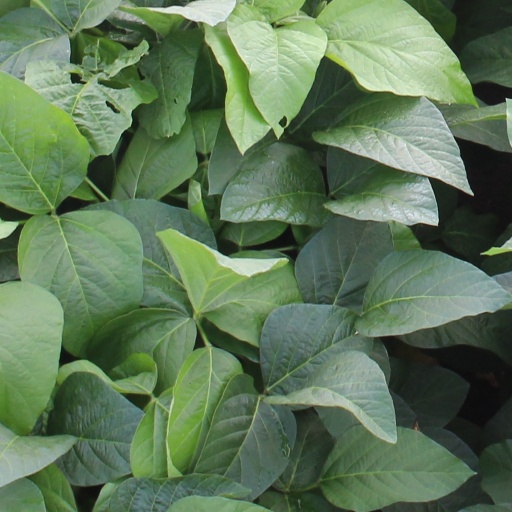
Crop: soybean